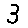
Label: 3